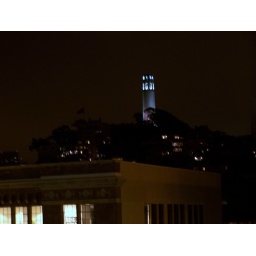
Pier 39 - view of the coit tower from the pedestrian bridge over the embarcadero